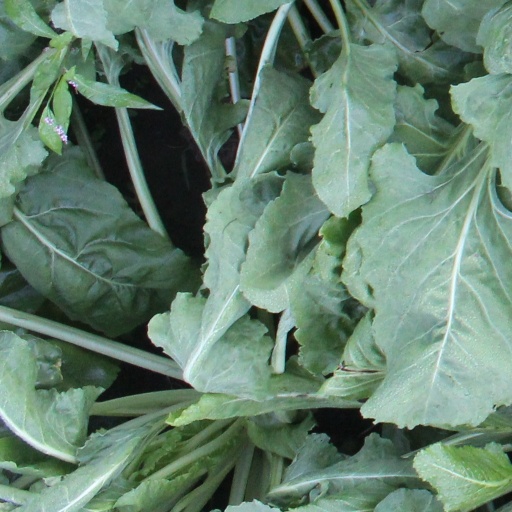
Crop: sugar beet